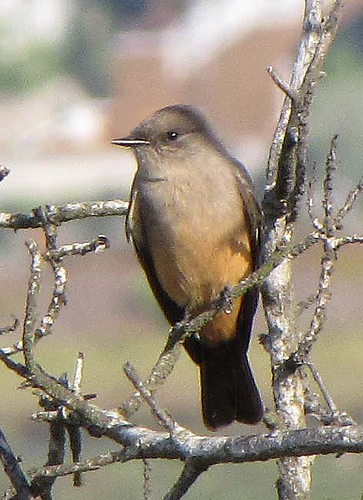
medium sized bird with brown body feathers and a small beak
this is a brown bird with a grey breast and a small beak.
a gray and golden brown bird with a short pointed beak.
a small bird that has slim wings, and a black bill.
this bird has a brown belly, a short bill, and a grey crown
this bird is rather drab in color with grey wings and a rusty beige belly and sports a short straight beak.
this bird has a grey head and throat, orange belly, and dark brown secondaries.
this bird has wings that are black and has a brown belly
this bird has a brown belly, a darker brown head and wings, and a short, pointy beakbrown head with grey and orang chest, black wings.
Species: Sayornis